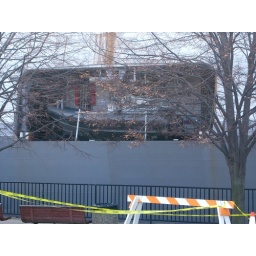
Hard to see, but it's a small boat in back of Naval ship